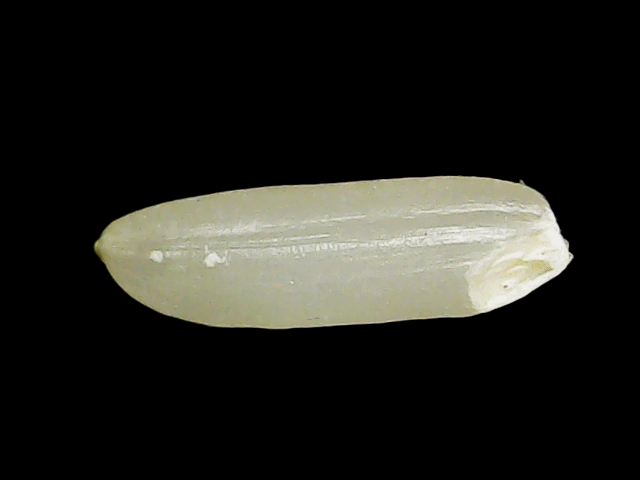
Rice variety: Binadhan26